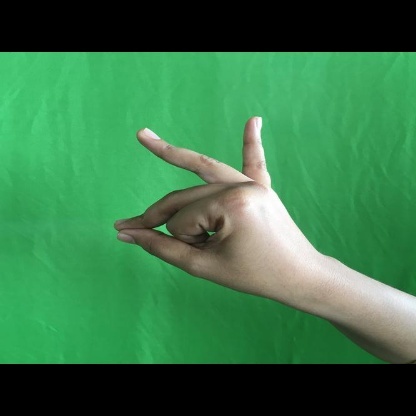
Mudra: Bramaram